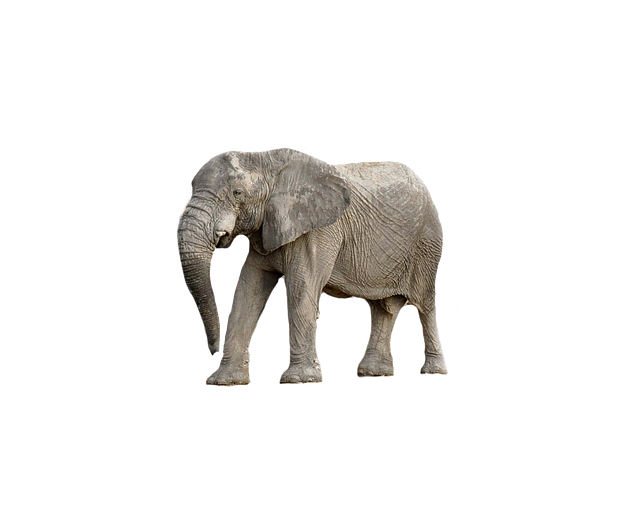
elephant